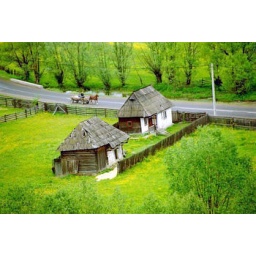
People use wooden houses with wooden shingles and wooden carriages in this town in the mountains of Transylvania.